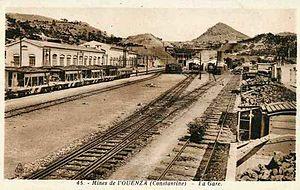
La Société de l'Ouenza a exploité depuis 1921 la mine d'Ouenza, en Algérie, sur un gisement de 5 kilomètres de long, près de la frontière tunisienne, qui renfermait d'importantes quantités de minerai de fer non phosphoreux, utilisable pour la sidérurgie, et employant en période de haute activité environ 4 000 personnes.